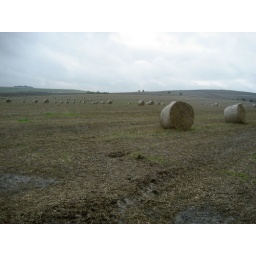
Large field passed by Ridgeway walkers as they cross the Downs above Bishopstone.